Greensboro station (Vermont)

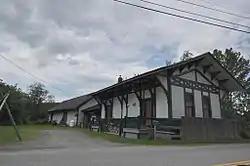

The Greensboro Depot is a historic railroad station on Main Street in the village of Greensboro Bend, Vermont. Built about 1872 by the Portland and Ogdensburg Railroad, it is a well-preserved example of that railroad's early station designs, and a reminder of the village's historic association with the railroad. It was listed on the National Register of Historic Places in 1975.